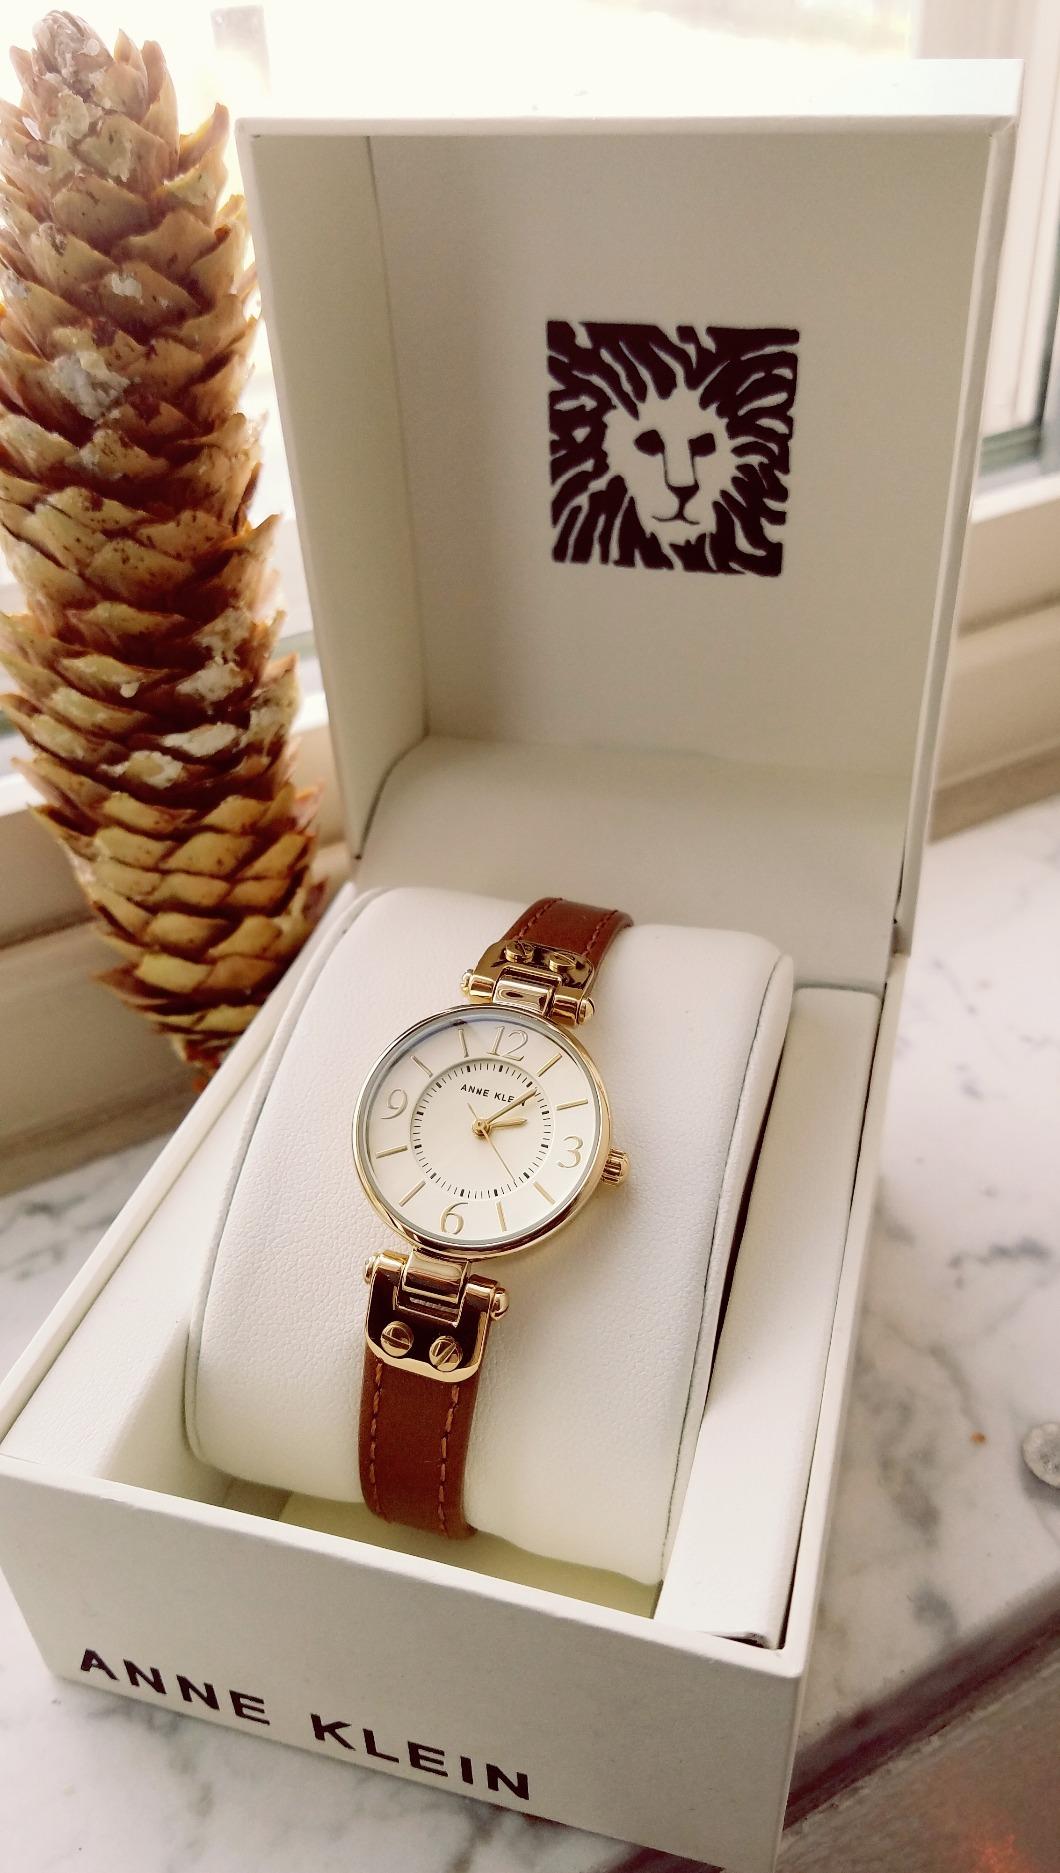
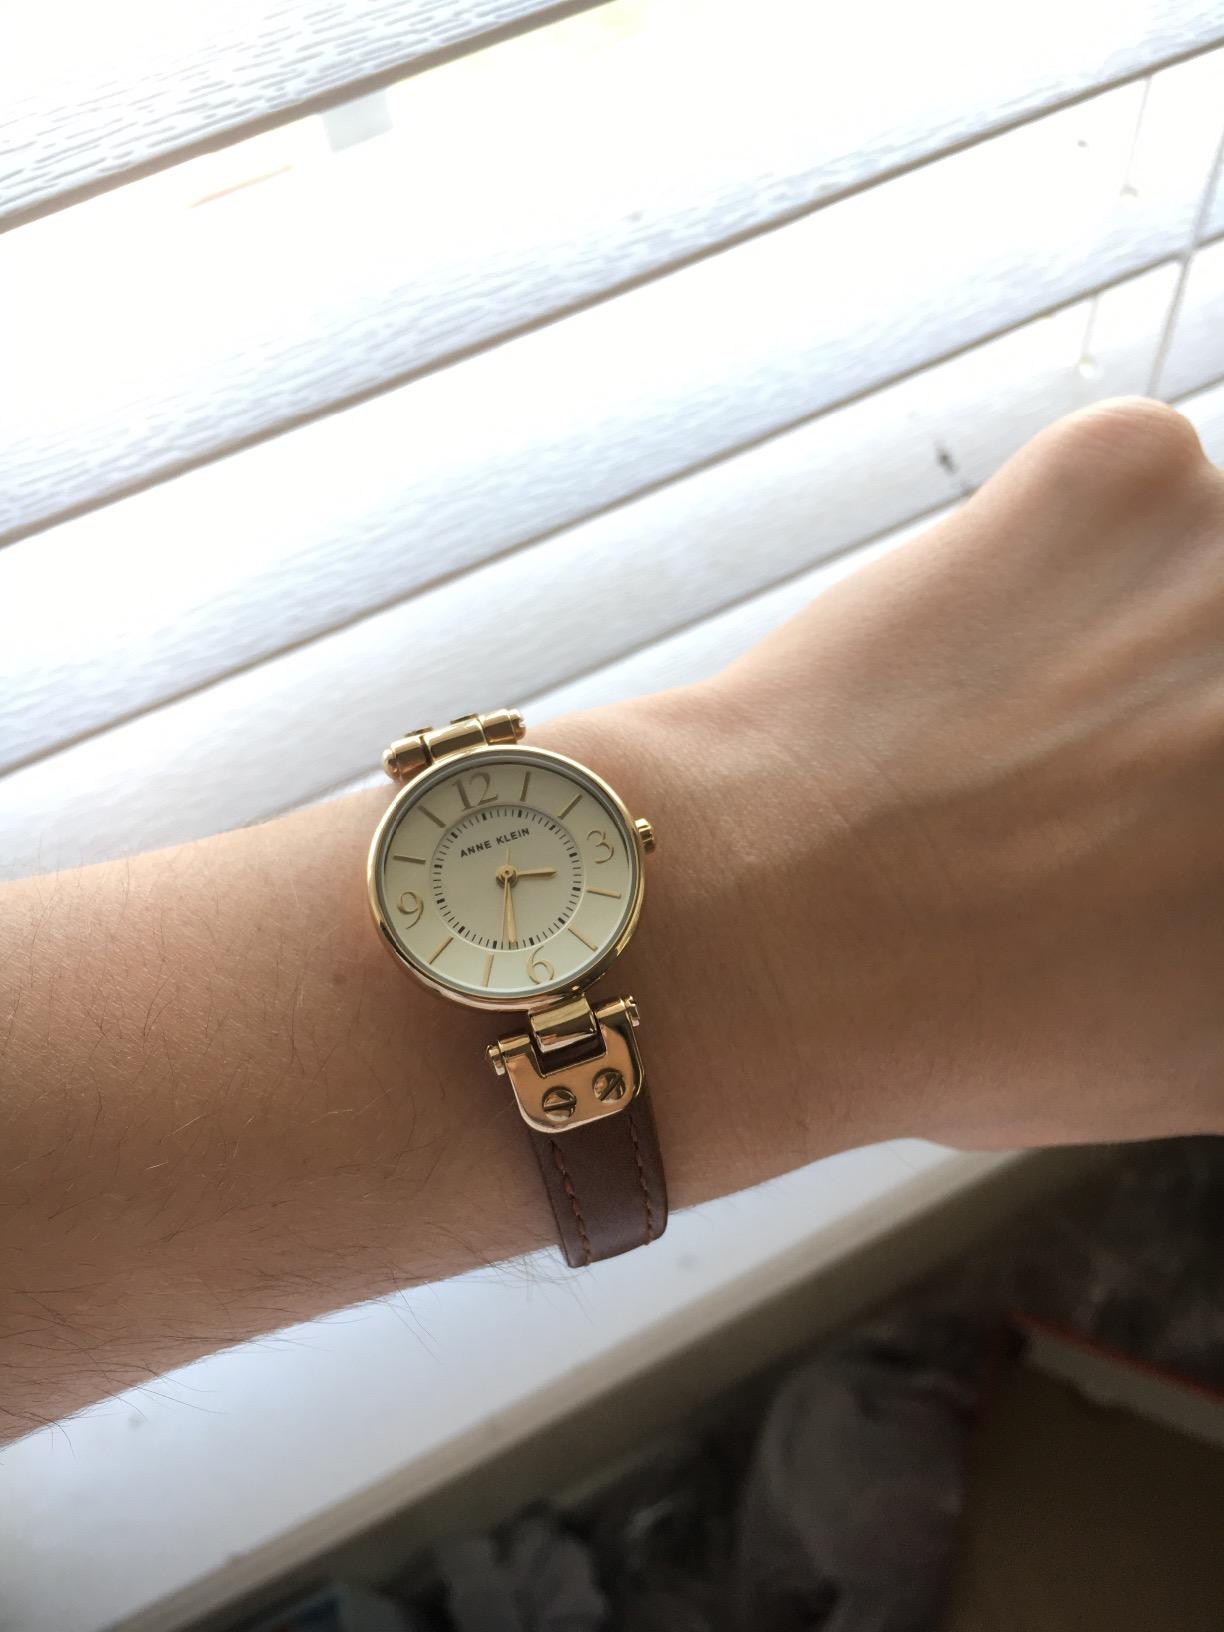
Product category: accessories_watch
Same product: yes